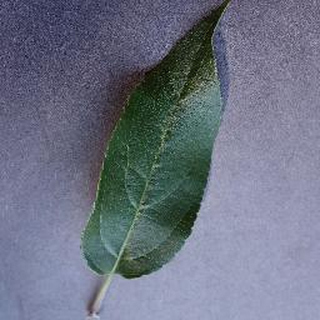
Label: healthy_apple